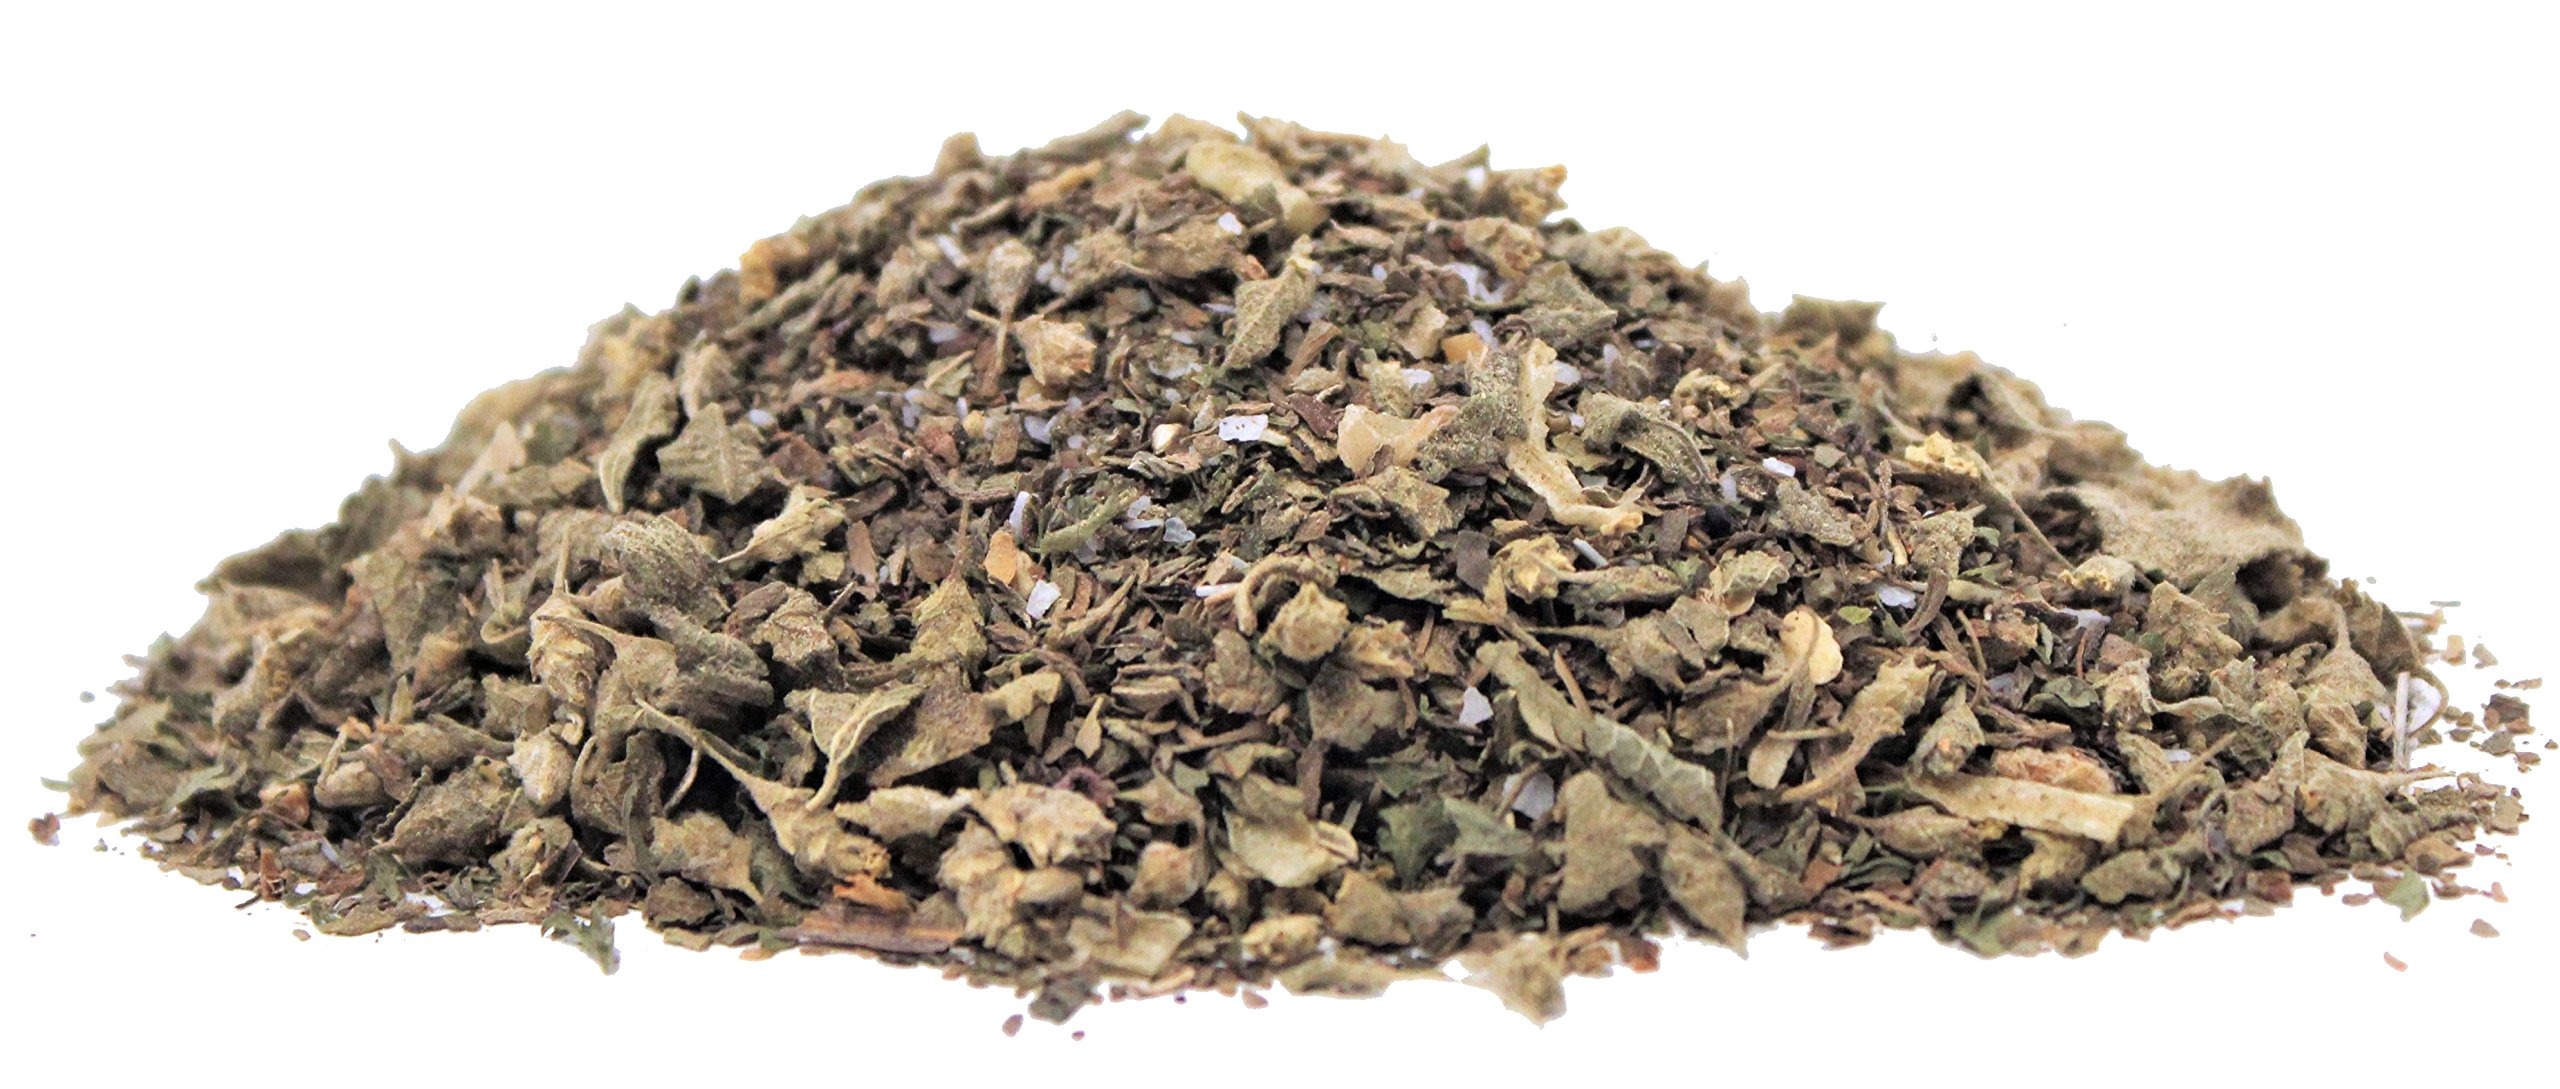
Item Name: Mediterranean Seasoning by It's Delish, (1 lb)
Bullet Point 1: PREMIUM Gourmet Mediterranean Seasoning
Bullet Point 2: Variety Packs Large Jar Medium Jar & 20 lbs 15 lbs 10 lbs 5 lbs 1 lbs Bulk bags by Its Delish brand
Bullet Point 3: TASTE & HEALTH Enhance your culinary experience with hearty flavor, bold taste and vibrant aroma
Bullet Point 4: CHEF MASTER! On the grill or in the kitchen, a must have for your meats, poultry, fish and veggies
Bullet Point 5: QUALITY Certified Kosher OU Made in the USA Order from the factory direct!
Product Description: Fire up your grill! Its Delish makes top of the line world class in house spice blends and seasonings. Be sure to try all our varieties for every type of cooking, roasting and grilling you do. Wether in a convenient plastic jar or in a value by-the-pound bag, you"ll finish it up and come back for more! <p></p>It's Delish was established in 1992 and is located in North Hollywood, California. It's Delish is a food manufacturer and distributor who produces over 500 gourmet food products including licorice, sour belts, taffies, caramels, Jordan almonds, chocolates, nuts, fruits, trail mixes, spices, and the spice blends. It's Delish also produces organics and all natural products. We give you the oppertunity to order from the factory direct!<p></p>It’s Delish! prides itself on the four pillars that are at the foundation of everything we do.<p></p>Innovation Quality Value Service
Value: 1.0
Unit: Count

Price: 19.99